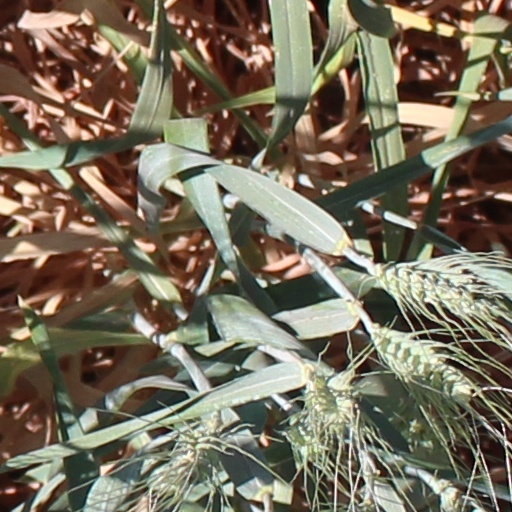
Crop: wheat